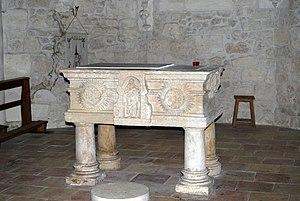
Église Saint-Martin de Carignan-de-Bordeaux
L'église Saint-Martin est une église catholique située dans la commune de Carignan-de-Bordeaux, dans le département de la Gironde, en France.